Central University of Rajasthan

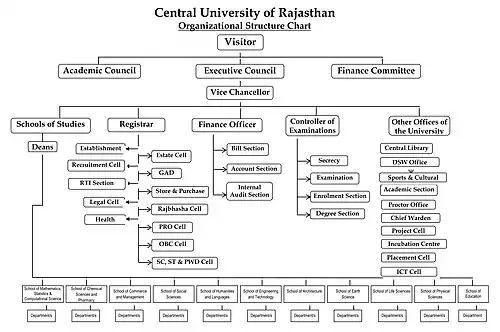

CURAJ offers academic and research programmes in technology, science, humanities, commerce, management, public policy and social sciences. This includes five year integrated M.Sc. programmes in various fields, leading to the degree of B.Sc. and M.Sc. These programmes have four core subjects in the 1st and 2nd year (semester I - IV), and only one subject as major (like honors degree) in 3rd year (semester V & VI) in which the student will pursue the M.Sc. degree. The university offers various PG programmes with specialization, M. A. programmes, M.Sc. programmes and three-year Integrated M.Sc. B.Ed programmes.